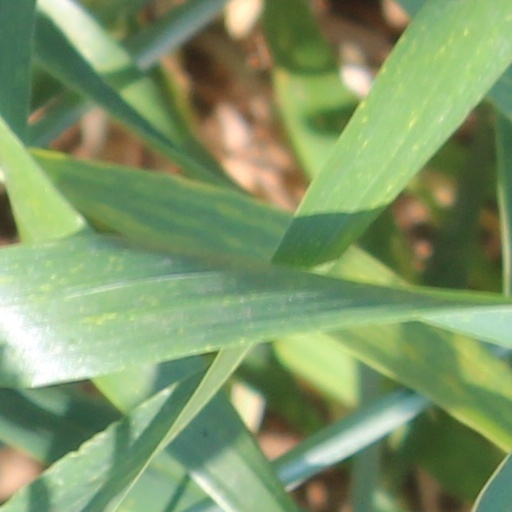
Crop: wheat